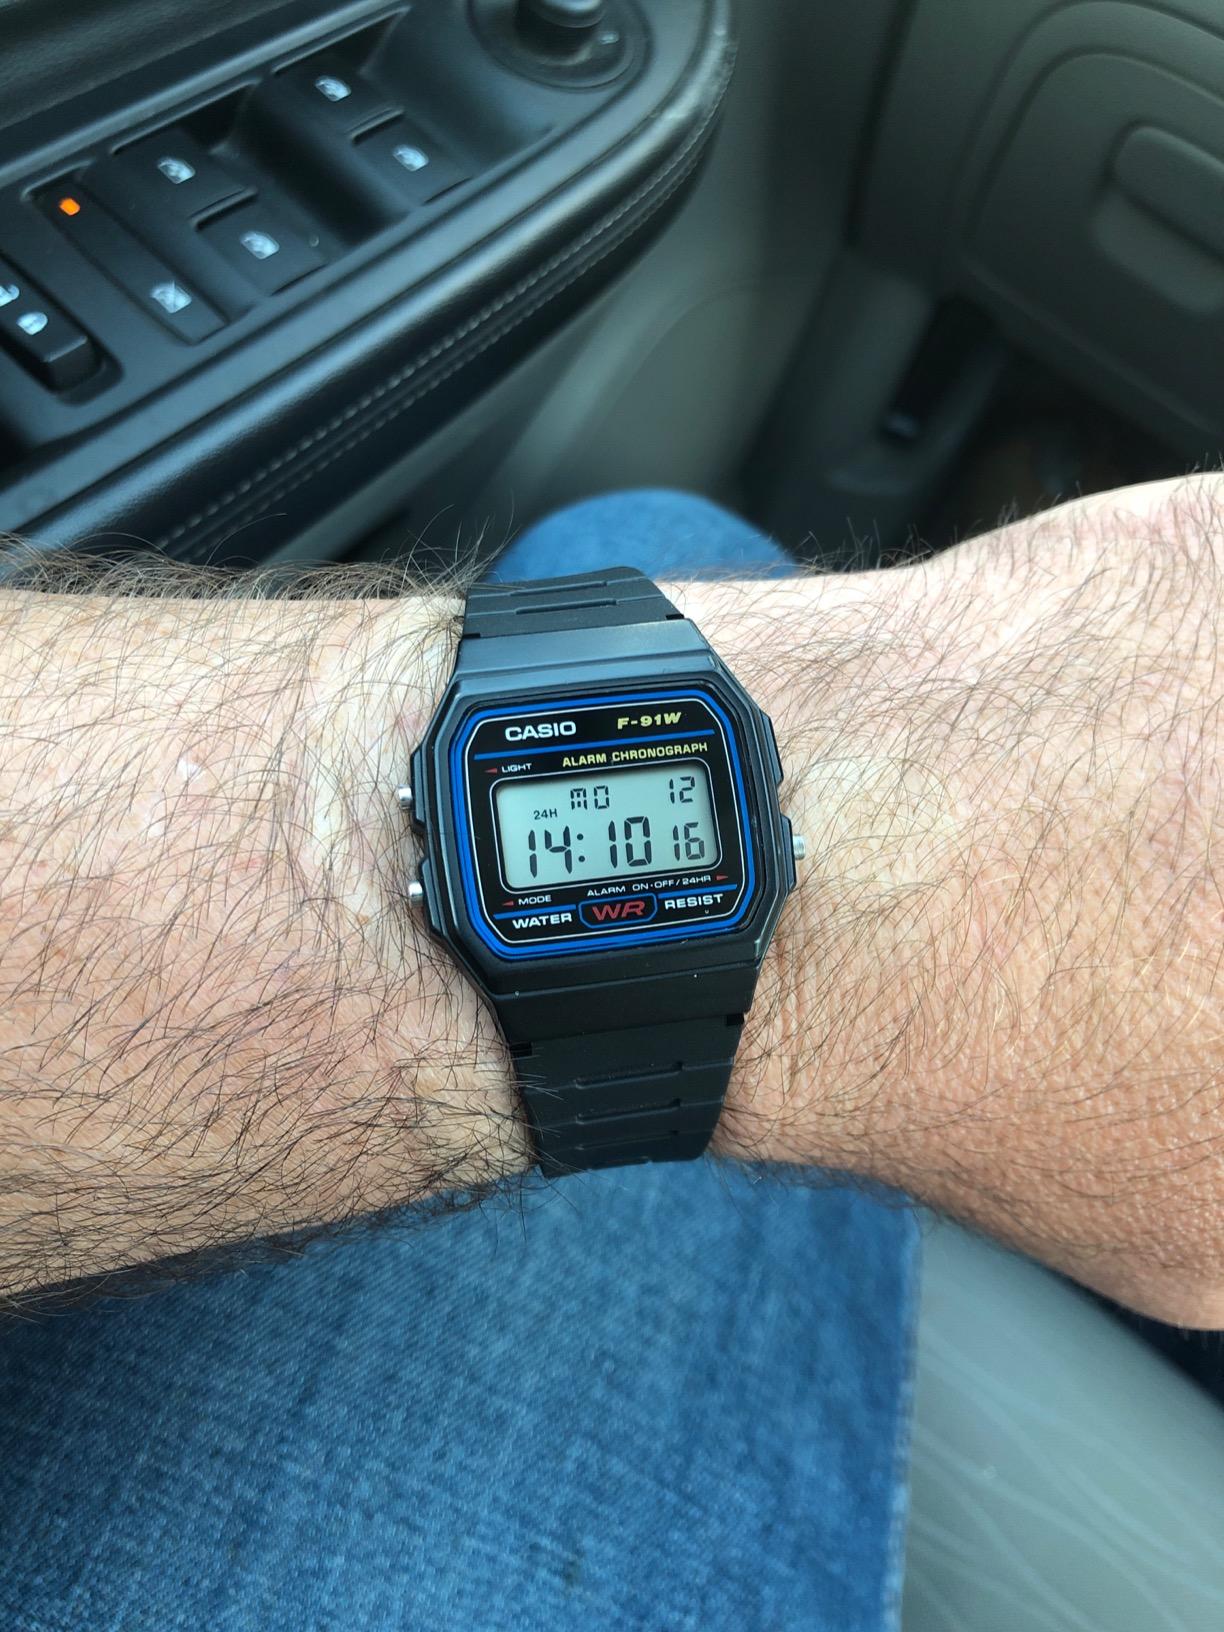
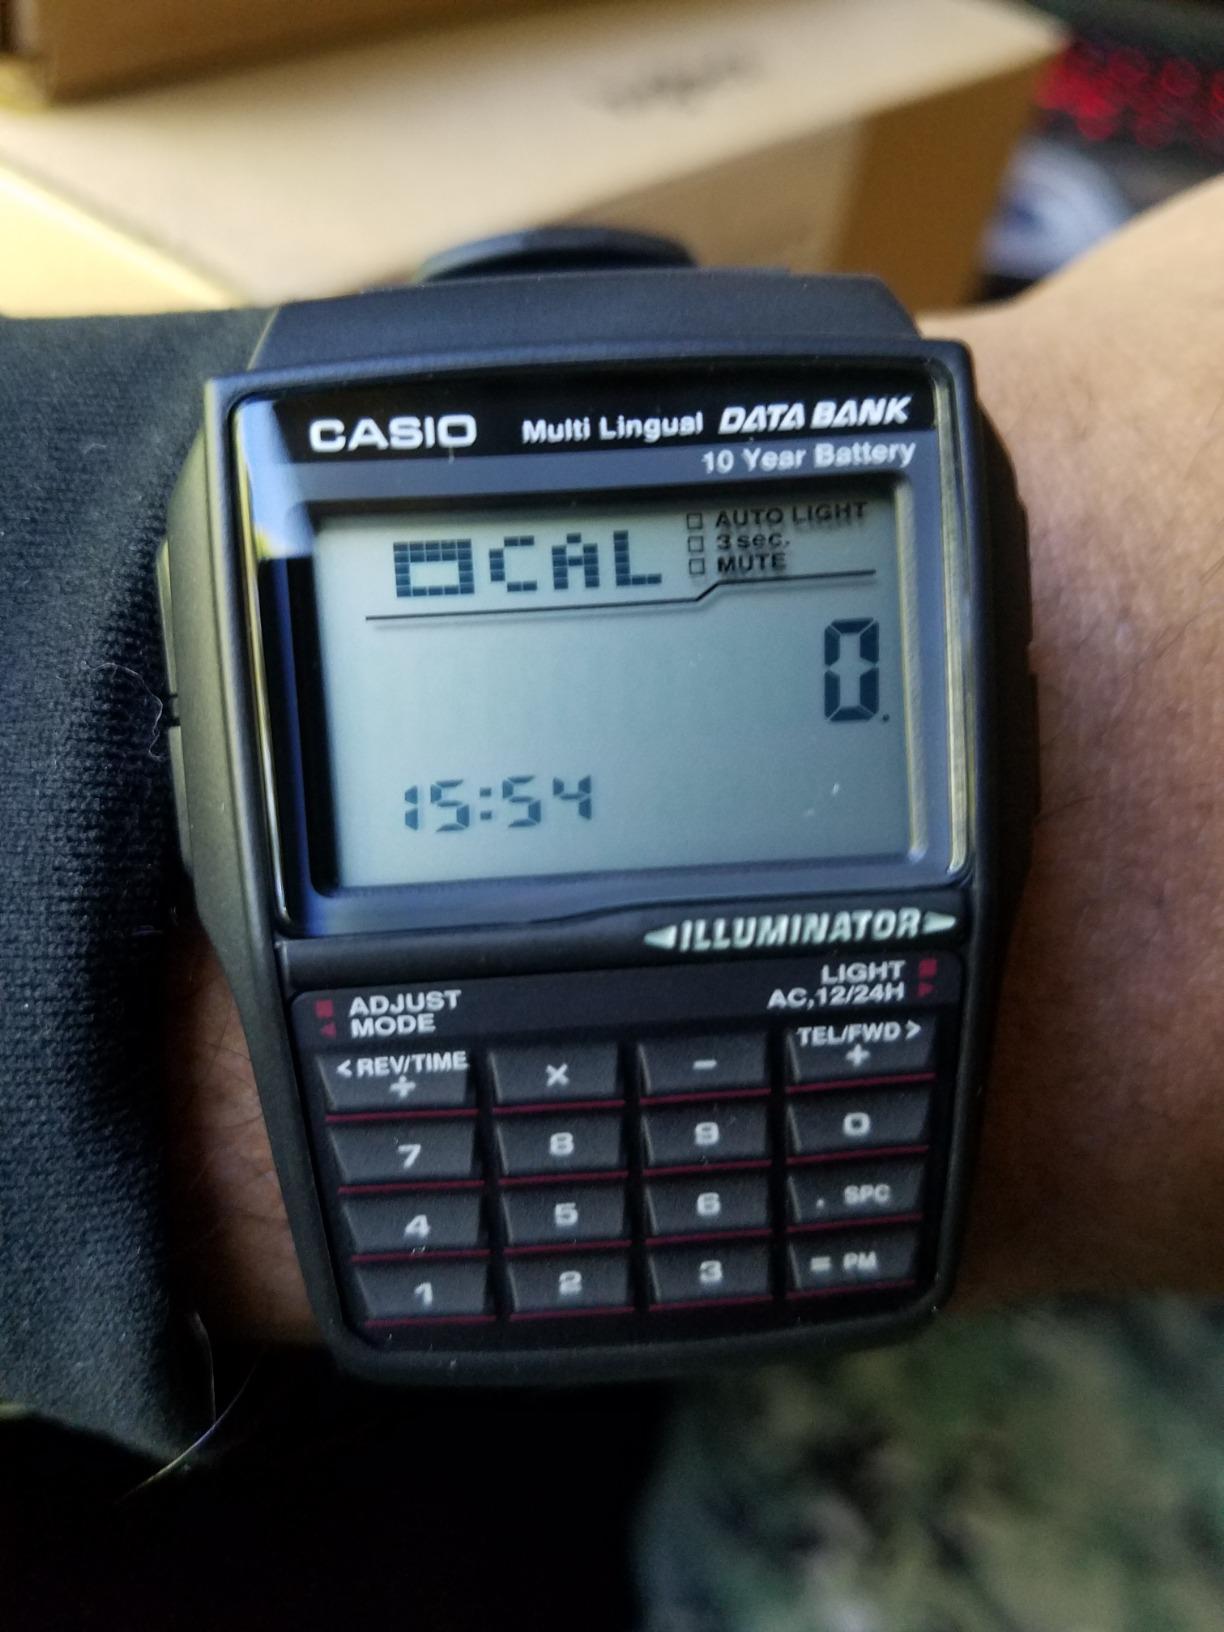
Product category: accessories_watch
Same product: no